Hackescher Markt

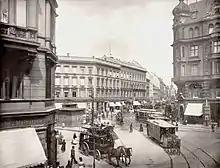
Hackescher Markt about 1900

Originally a marsh north of the city fortifications on the road to Spandau, the Prussian king Frederick the Great about 1750 had a market square laid out under the surveillance of Townmajor Hans Christoph Friedrich Graf von Hacke in the course of a northern town expansion. It was officially named after Hacke on 23 July 1840.